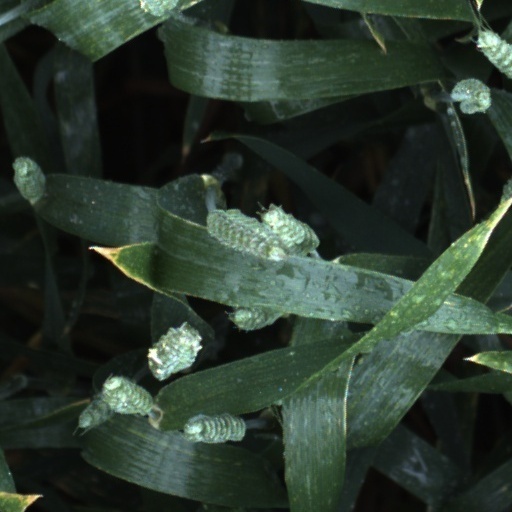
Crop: wheat